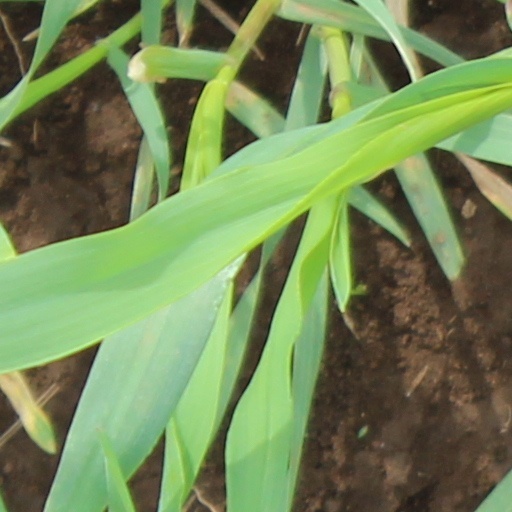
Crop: wheat